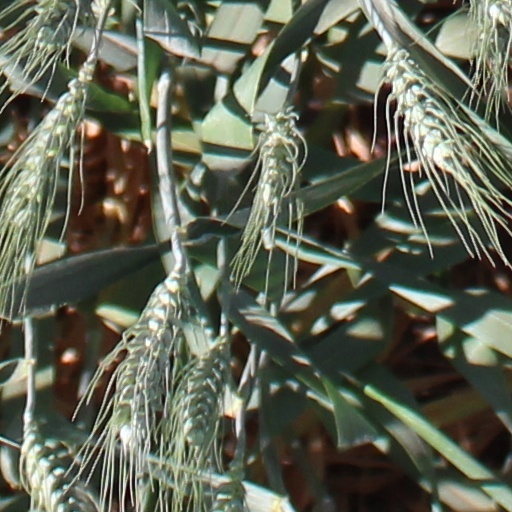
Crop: wheat